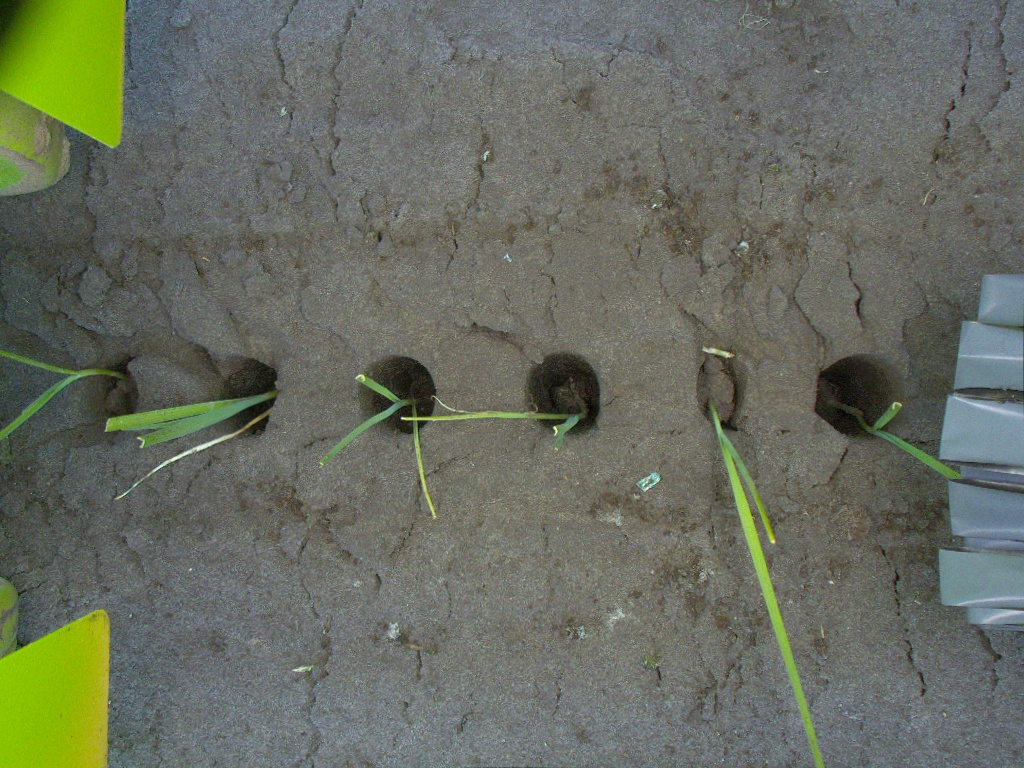
Crop: leek
Objects: stem_leek, stem_leek, stem_leek, stem_leek, stem_leek, stem_leek, leek, leek, leek, leek, leek, leek